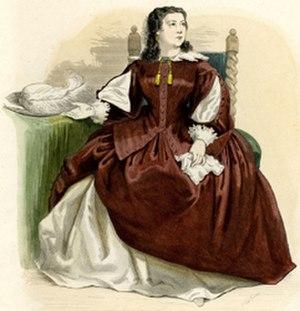
Maria Francisca Bia, plus tard Engelman-Bia, puis de Vries-Bia, née le 9 septembre 1809 à Amsterdam, et morte le 13 juillet 1889 dans la même ville, est une danseuse néerlandaise, chanteuse d'opéra, interprète et metteur en scène de théâtre. Vers le milieu du XIXᵉ siècle, avec Jacoba Maria Majofski et Christina Elisabeth da Silva, elle était l'une des actrices les plus importantes des Pays-Bas, à une époque où les pièces de spectacle, les comédies et les mélodrames dominaient de plus en plus le répertoire.